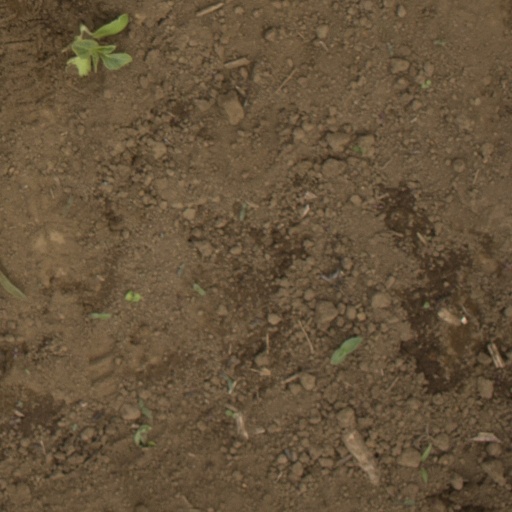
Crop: Jerusalem artichoke